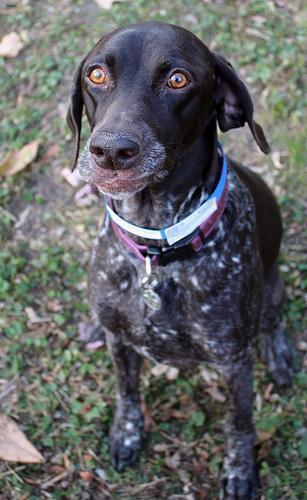
german shorthaired